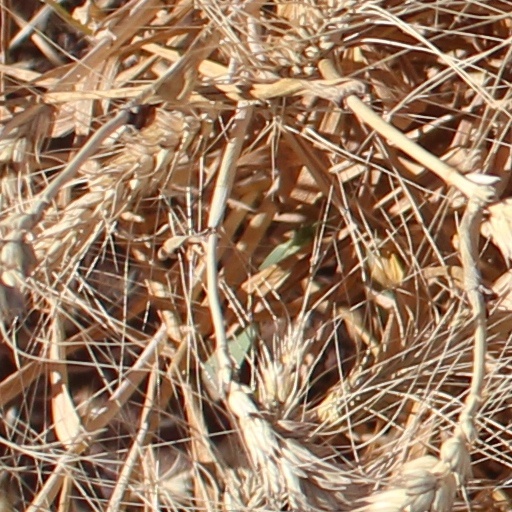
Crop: wheat